Ballynoe, County Down

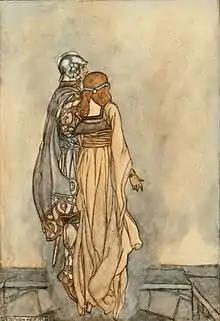
Étaín and Midir, illustration by Stephen Reid in T. W. Rolleston's "The High Deeds of Finn" (1910)

Ballynoe is a settlement and townland, south of Downpatrick in County Down, Northern Ireland. The townland is approximately in area. It is situated in the civil parish of Bright and the historic barony of Lecale Upper.